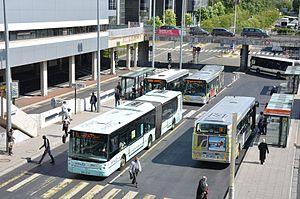
La gare routière de Cergy Préfecture, où sont présents de nombreux bus du réseau STIVO.
La communauté d'agglomération de Cergy-Pontoise est une communauté d'agglomération de France, étendue sur les départements du Val-d'Oise et des Yvelines, au nord-ouest de Paris, sur l'Oise. Elle est issue de la ville nouvelle de Cergy-Pontoise.
Le réseau de bus de Cergy-Pontoise est exploité par la Société de transports interurbains du Val-d'Oise. Malgré ce nom, il s'agit d'un réseau de transports urbains, desservant la communauté d'agglomération de Cergy-Pontoise ainsi que les communes de Méry-sur-Oise et d'Herblay-sur-Seine et, dans les Yvelines, celle de Conflans-Sainte-Honorine.
La gare de Cergy-Préfecture est une gare ferroviaire française de la ligne de Cergy, située dans la commune de Cergy.
Cergy-Préfecture, est la plus étendue des trois parties de la ville de Cergy. Elle est le cœur de la ville nouvelle de Cergy-Pontoise et abrite la préfecture du Val-d'Oise. En 2004, elle a été rebaptisée Grand Centre dans le cadre du projet Cergy-Pontoise 2020.